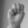
ASL letter: M